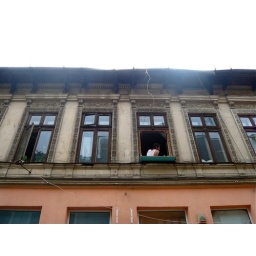
P1040790.JPG Squatter on first floor of dilapidated building in Old Bucharest